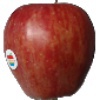
Label: Apple Red 1